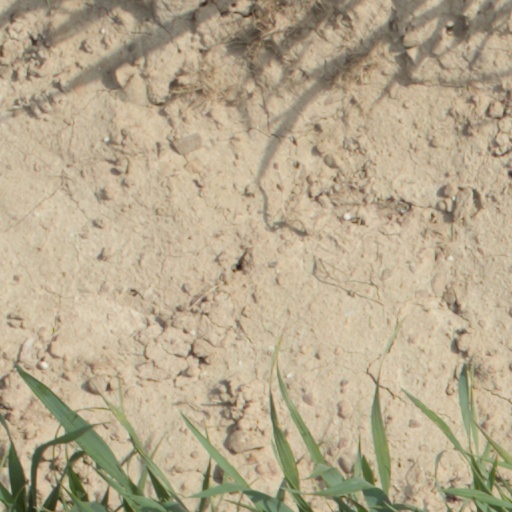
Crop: wheat